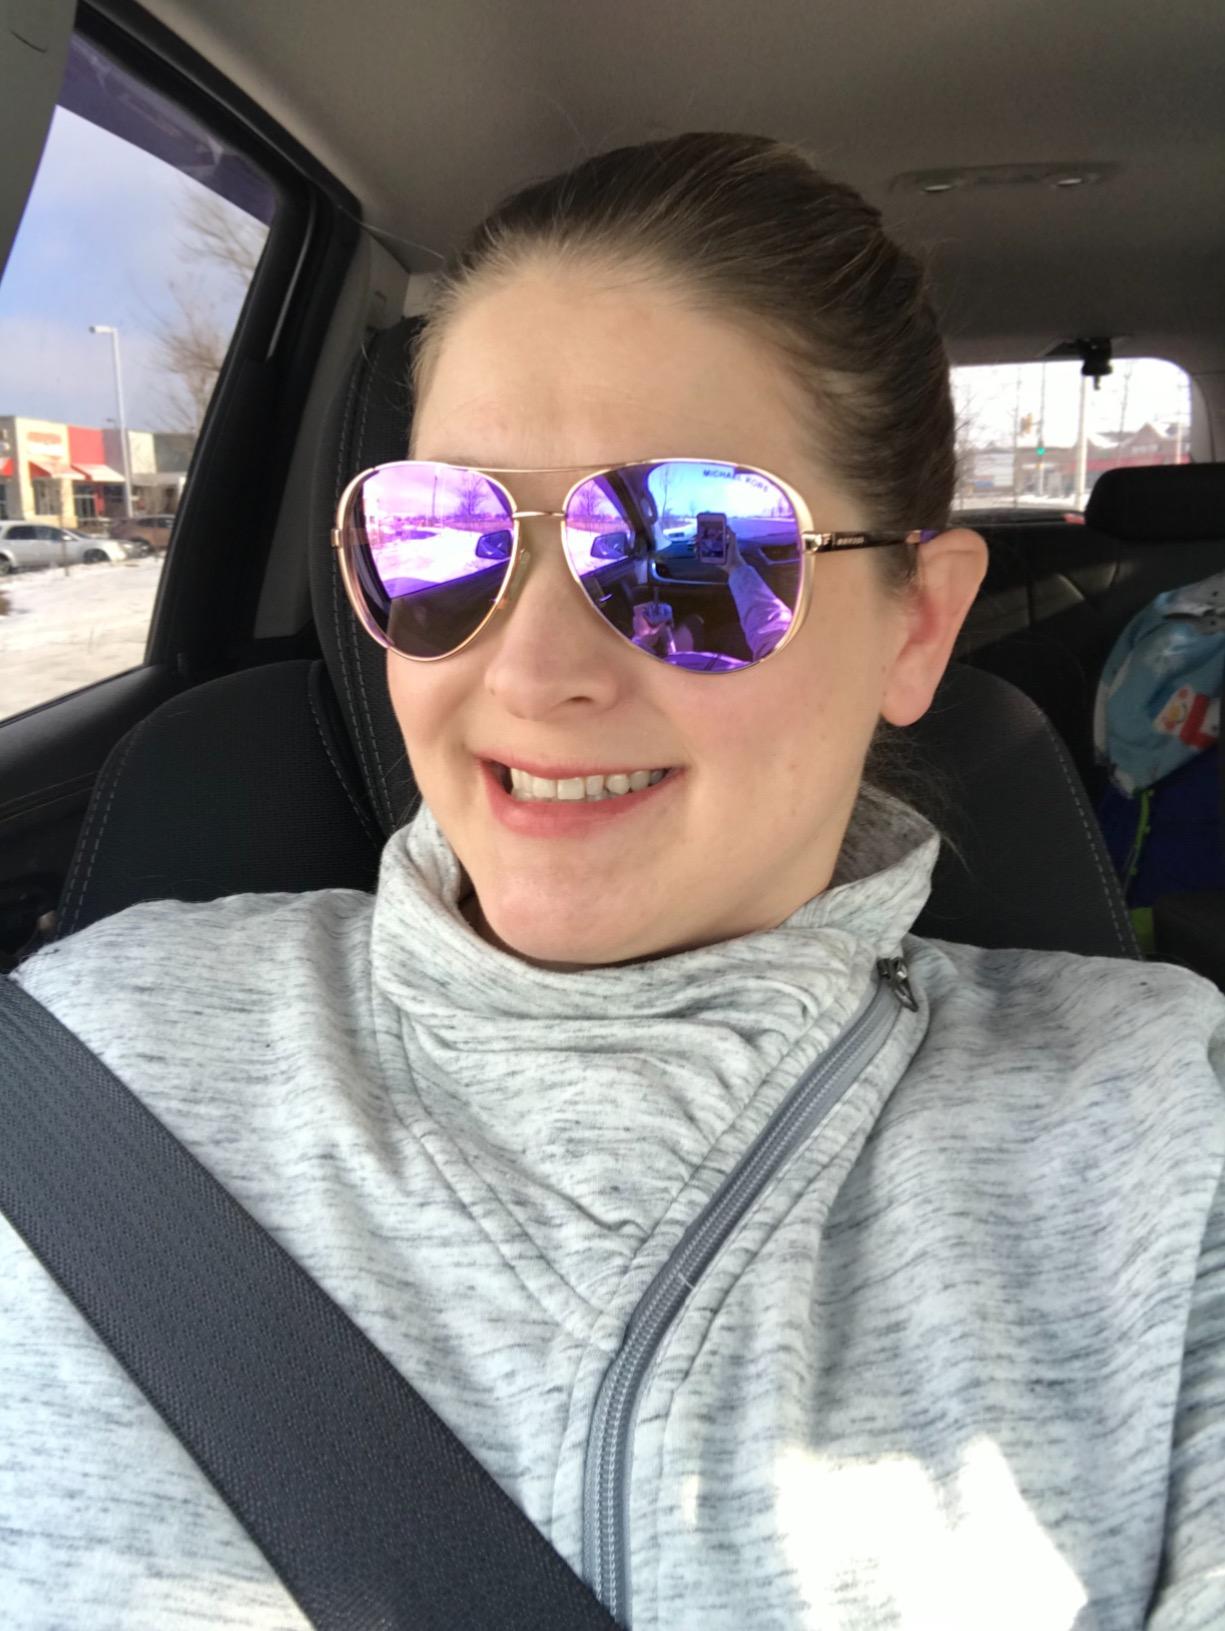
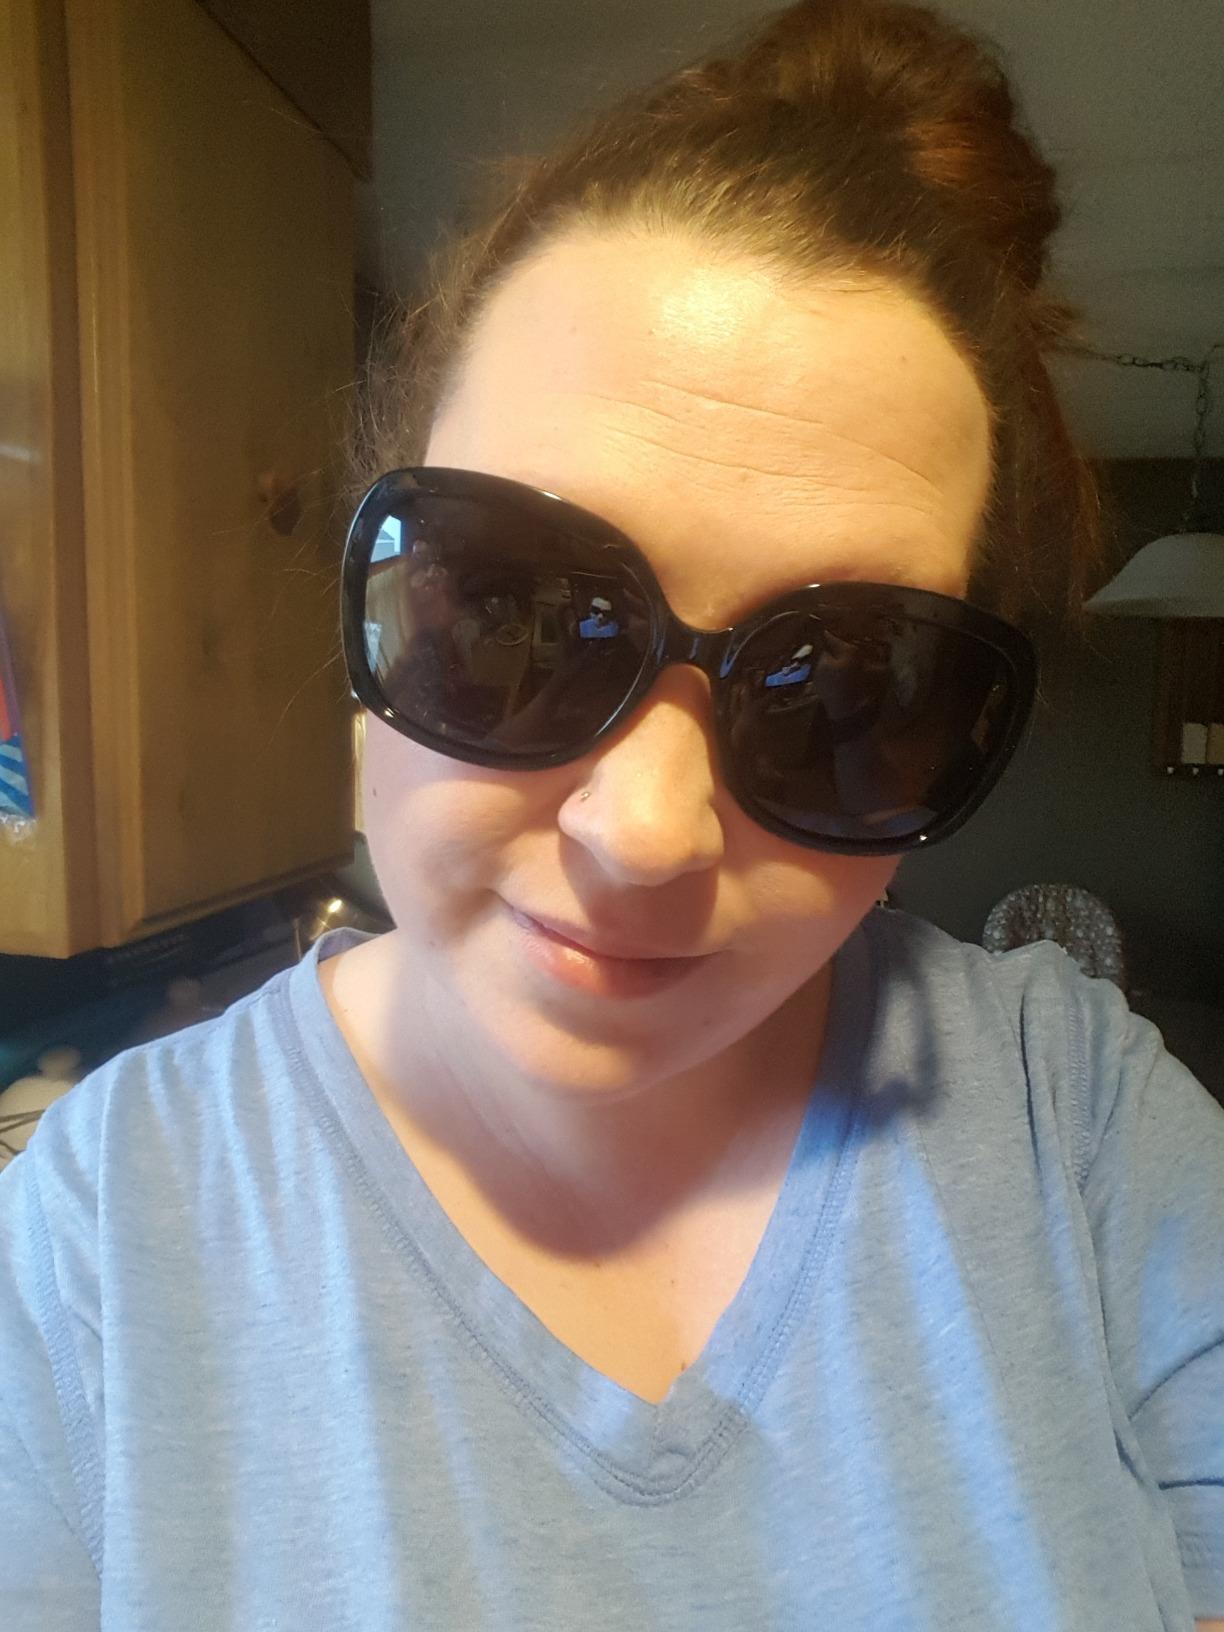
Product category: accessories_sunglasses
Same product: no